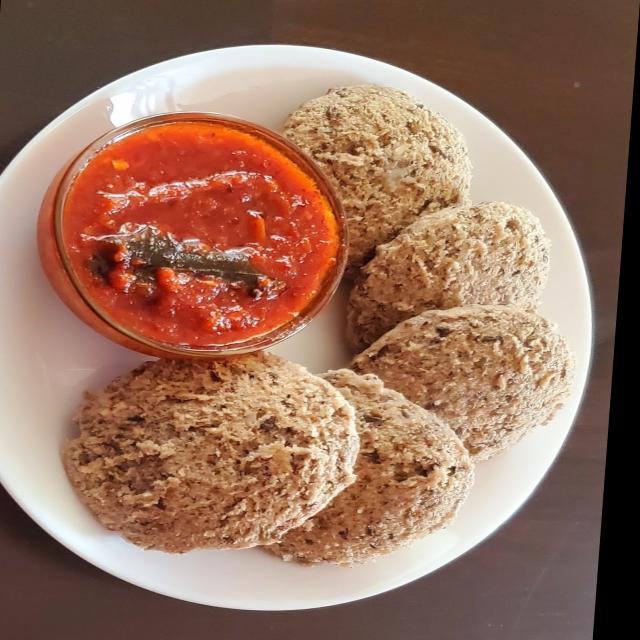
Dish: idli